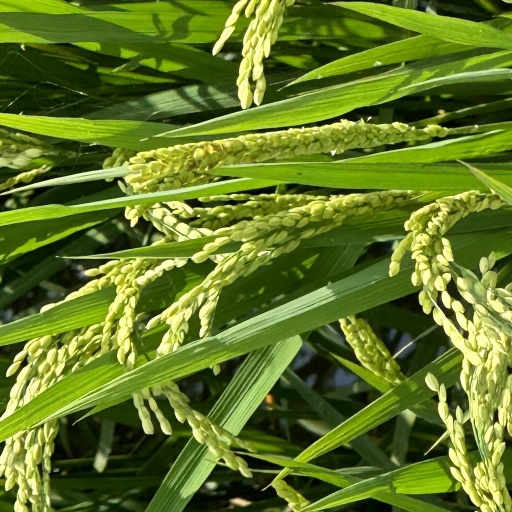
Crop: rice